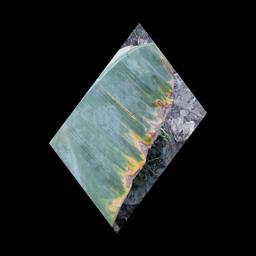
Label: POTASSIUM DEFICIENCY